Dakini

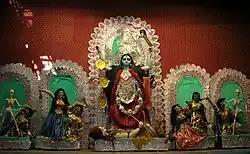
The goddess Kālī flanked by Ḍākinī and Yoginī

A chapter detailing the mode of worship of the goddess Kubjikā contained in the "Agni Purāṇa" instructs that the goddesses "Ḍākinī, Rākinī, Kākinī, Śākinī, and Yakṣiṇī should be worshipped in the six directions (coming) from the north-west."